Seal of Tbilisi

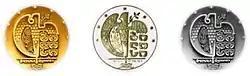
Variants of the seal of Tbilisi

The seal of Tbilisi, the capital of Georgia, was designed in the late 1980s and reconfirmed as an official seal of the city on 8 June 2005 traditional Georgian shield where the Georgian Mkhedruli inscription თბილისი ("Tbilisi") with the capitalized letter თ form a stylized falcon and pheasant illustrating the legend of Tbilisi's origin. Along the upper edge are seven small seven-point stars lined up in crescent format. An intervening oak twig is symbolic of sturdiness and durability and creates a cross-like partition at the bottom of the shield which shelters the name of Tbilisi written in historic Georgian scripts – Asomtavruli and Nuskhuri. It rests upon a water wave symbolizing the Mtkvari River on which the city is situated.